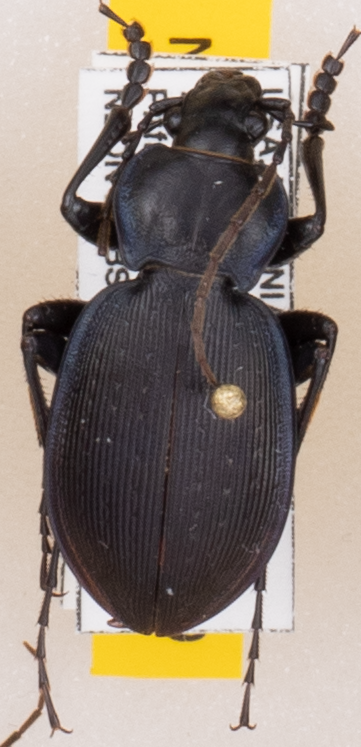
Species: Carabus goryi
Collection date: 2019-07-02
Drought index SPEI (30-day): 0.678
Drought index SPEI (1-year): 2.09
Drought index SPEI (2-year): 2.09